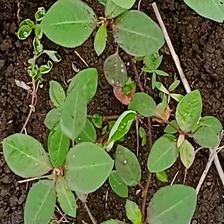
Weed species: Moti_dudhi(Euphorbia_geneculata_L)